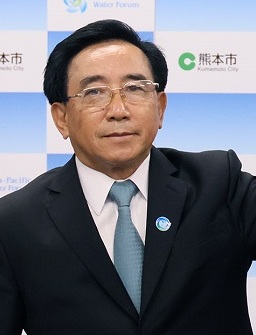
พันคำ วิพาวัน

| honorific-prefix = ฯพณฯ
| name = พันคำ วิพาวัน
| native_name = ພັນຄຳ ວິພາວັນ
| image = Phankham Viphavanh 4th Asia-Pacific Water Summit.jpg
| order = รองประธานาธิบดีลาว คนที่ 5
| term_start = 20 เมษายน ค.ศ. 2016
| term_end = 22 มีนาคม ค.ศ. 2021
| president = บุนยัง วอละจิด
| predecessor = บุนยัง วอละจิด
| successor = ปานี ยาท่อตู้ บุนทอง จิดมะนี
| order1 = รายชื่อนายกรัฐมนตรีลาว|นายกรัฐมนตรีลาว คนที่ 8
| term_start1 = 22 มีนาคม ค.ศ. 2021
| term_end1 = 30 ธันวาคม ค.ศ. 2022
| president1 = ทองลุน สีสุลิด
| predecessor1 = ทองลุน สีสุลิด
| successor1 = สอนไซ สีพันดอน
| order2 = รองนายกรัฐมนตรีลาว
| term_start2 = ค.ศ. 2014
| term_end2 = 2016
| alongside2 = สมสะหวาด เล่งสะหวัด, ทองลุน สีสุลิด และอาซาง ลาวลี
| primeminister2 = ทองสิง ทำมะวง
| birth_place = บ้านกาง แขวงหัวพัน ลาวในอารักขาของฝรั่งเศส|ราชอาณาจักรลาว อินโดจีนของฝรั่งเศส
| citizenship = ประเทศลาว|ลาว
| religion = เถรวาท|พุทธเถรวาท
| party = พรรคประชาชนปฏิวัติลาว|ประชาชนปฏิวัติลาว
| spouse = สีจัน วิพาวัน
| occupation = ครู ข้าราชการ|รัฐกร นักการเมือง
พันคำ วิพาวัน (, เกิดวันที่ 14 เมษายน พ.ศ. 2494) อดีตนายกรัฐมนตรีลาวตั้งแต่ปี 2564 ถึง 2565จากการเลือกตั้งในกองประชุมครั้งปฐมฤกษ์สภาแห่งชาติลาวชุดที่ 9 ก่อนหน้านี้ดำรงตำแหน่งรองประธานาธิบดีลาวในปี พ.ศ. 2559 และรัฐมนตรีว่าการกระทรวงศึกษาธิการและนายกสมาคมมิตรภาพลาว-เวียดนาม เกิดที่ แขวงหัวพัน
==ประวัติ==
ดร.พันคำ วิพาวัน เกิดวันที่ 14 เมษายน พ.ศ. 2494 ณ บ้านกอง เมืองซำเหนือ แขวงหัวพัน ชนเผ่าไต เมื่อวันที่ 23 มีนาคม พ.ศ. 2511 ได้เข้าร่วมพรรคประชาชนปฏิวัติลาว และได้รับเลือกเป็นสมาชิกสมบูรณ์อย่างเป็นทางการของพรรคประชาชนปฏิวัติลาวเมื่อวันที่ 3 มิถุนายน พ.ศ. 2519สำเร็จการศึกษามัธยมศึกษาปีที่ 6 เริ่มเข้าเป็นรัฐกรของกระทรวงศึกษา กีฬาและธรรมการ และสำเร็จการศึกษาปริญญาเอกสาขาวิชาทฤษฎีมากซ์-เลนิน วิทยาศาสตร์ เขามีบทบาทอย่างมากในด้านการศึกษาโดยได้ดำรงตำแหน่งสำคัญในด้านการศึกษา จนได้รับเลือกตั้งเป็นรัฐมนตรีว่าการกระทรวงศึกษาธิการและกีฬา ในรัฐบาลชุดที่ 7 ภายใต้การนำของนายทองสิง ทำมะวง นายกรัฐมนตรี หลังรัฐบาลชุดที่ 7 หมดวาระลง เมื่อวันที่ 20 เมษายน พ.ศ. 2559 เขาได้รับเลือกเป็นรองประธานประเทศลาว|รองประธานประเทศในสมัยกองประชุมสภาแห่งชาติชุดที่ 8 และเมื่อวันที่ 22 มีนาคม พ.ศ. 2564 เขาได้รับการพิจารณารับรองจากกองประชุมครั้งปฐมฤกษ์ของสภาแห่งชาติชุดที่ 9 ให้ดำรงตำแหน่งนายกรัฐมนตรีลาว|นายกรัฐมนตรีคนที่ 18 ในรัฐบาลชุดที่ 9 ในโอกาสเข้ารับตำแหน่งนายกรัฐมนตรี ดร.พันคำ วิพาวัน ได้กล่าวปฏิญาณตนว่า
:
:แปล: จะเชิดชู มานะ จิตปฏิวัติ รุกให้สูงกว่าเวลาใดทั้งหมด เพื่อร่วมกับสมาชิกรัฐบาลชุดที่ 9 ปฏิบัติหน้าที่ของตนให้ดี เท่าที่จะดีได้ ภายใต้รัฐธรรมนูญและกฎหมายของสปป.ลาว และพร้อมที่จะอุทิศ ทุกเหงื่อ แรง สติปัญญา และความรู้ความสามารถของตน เข้าในการปฏิบัติหน้าที่ด้วยความรับผิดชอบสูง และบริสุทธิ์ใจ เพื่อร่วมกับคณะนำของพรรคและรัฐ ทั้งศูนย์กลางและท้องถิ่น จัดตั้งปฏิบัติมติกองประชุมใหญ่ของพรรคครั้งที่ 11 แผนพัฒนาเศรษฐกิจ-สังคมแห่งชาติ 5 ปี ครั้งที่ 9 และบรรดามติตกลงของประชุมสภาแห่งชาติ ชุดที่ 9 ให้ประสบผลสำเร็จเป็นอย่างดี
===บทบาททางด้านการเมือง===
ไฟล์:Phankham Viphavanh 4th Asia-Pacific Water Summit.jpg|thumb|200px|right|ดร.พันคำ วิพาวัน ในงานประชุมเศรษฐกิจเอเชีย
หลังจากที่เข้ารับตำแหน่ง ดร.พันคำ วิพาวันได้รับความเห็นชอบและร่วมกับคณะบริหารของประธานประเทศ ดร.ทองลุน สีสุลิด
ในการเข้าตำแหน่งรองนายกของสปป.ลาวนั้น ประเทศลาวได้เผชิญสถานการณ์การแพร่ระบาดของไวรัสโควิด-19 แม้ว่าทางรัฐบาลลาวจะรับมือกับปัญหาการแพร่ระบาดของโควิด-19 ได้ดีเป็นอันดับต้นๆของอาเซียน แต่ผลกระทบจากการแพร่ระบาดได้ส่งผลให้ประเทศได้เกิดปัญหาวิกฤตเศรษฐกิจ ด้านอัตราค่าเงินกีบเฟ้อสูง ทำให้ค่าครองชีพและค่าแรงต่ำ อีกทั้งยังประสบปัญหาขาดแคลนน้ำมันเชื้อเพลิง

30 ธันวาคม พ.ศ. 2565 ที่ประชุมสมาชิกสภาแห่งชาติ ชุดที่ 9 ดร. พันคำ วิพาวัน ได้ตัดสินใจลาออกจากตำแหน่งเพื่อเป็นการแสดงความรับผิดชอบต่อการแก้ไขปัญหาภาวะเศรษฐกิจของลาว โดยเขาได้ขึ้นกล่าวต่อกองประชุมสภาฯ ว่า ได้ขอลาออกจากตำแหน่งนายกฯ สืบเนื่องจากมีปัญหาสุขภาพ และขอส่งต่อภารกิจให้นายกฯคนใหม่ แก้ปัญหาเศรษฐกิจของชาติต่อไป
โดยที่ประชุมสมาชิกสภาได้มีมติเห็นชอบอย่างด้วยเสียงส่วนใหญ่ ให้แต่งตั้งสอนไซ สีพันดอน รองนายกรัฐมนตรี ขึ้นดำรงตำแหน่งนายกรัฐมนตรีแทน
==ประวัติการทำงานและการศึกษา==
* ปี พ.ศ. 2518 - 2520 : เป็นพนักงานรัฐกรประจำกระทรวงศึกษาธิการ กีฬา และธรรมการ(ກະຊວງສຶກສາ ກີລາ ແລະທຳມະການ)
* ปี พ.ศ. 2520 - 2526 : เข้ารับการศึกษาที่มหาวิทยาลัยอดีตสหภาพโซเวียต
* ปี พ.ศ. 2526 - 2528 : เป็นผู้อำนวยการโรงเรียนบำรุงทฤษฎีการเมืองสังกัดกระทรวงศึกษาธิการ กีฬา และธรรมการ
* ปี พ.ศ. 2528 - 2531 : ศึกษาปริญญาเอกสาขาวิชาลัทธิมากซ์–เลนิน|ทฤษฎีมากซ์-เลนินที่สหภาพโซเวียต
* ปี พ.ศ. 2531 - 2539 : เป็นรองผู้อำนวยการมหาวิทยาลัยแห่งชาติลาว|โรงเรียนวิทยาลัยสร้างครูเวียงจันทน์
* ปี พ.ศ. 2544 - 2548 : เป็นรัฐมนตรีช่วยประจำสำนักนายกรัฐมนตรี
* ปี พ.ศ. 2548 - 2554 : เป็นเจ้าแขวงหัวพัน(ผู้ว่าราชการจังหวัด)
* ปี พ.ศ. 2554 - 2558 : เป็นรองนายกรัฐมนตรีและรัฐมนตรีว่ากระทรวงศึกษาธิการและกีฬา
* ปี พ.ศ. 2559 - 2564 : เป็นรองประธานาธิบดีลาว
* ปี พ.ศ. 2564 - 2565 : เป็นนายกรัฐมนตรีลาว
==อ้างอิง==
หมวดหมู่:รัฐมนตรีลาว
หมวดหมู่:นักการเมืองลาว
หมวดหมู่:รองประธานาธิบดีลาว
หมวดหมู่:นายกรัฐมนตรีลาว
หมวดหมู่:บุคคลจากซำเหนือ